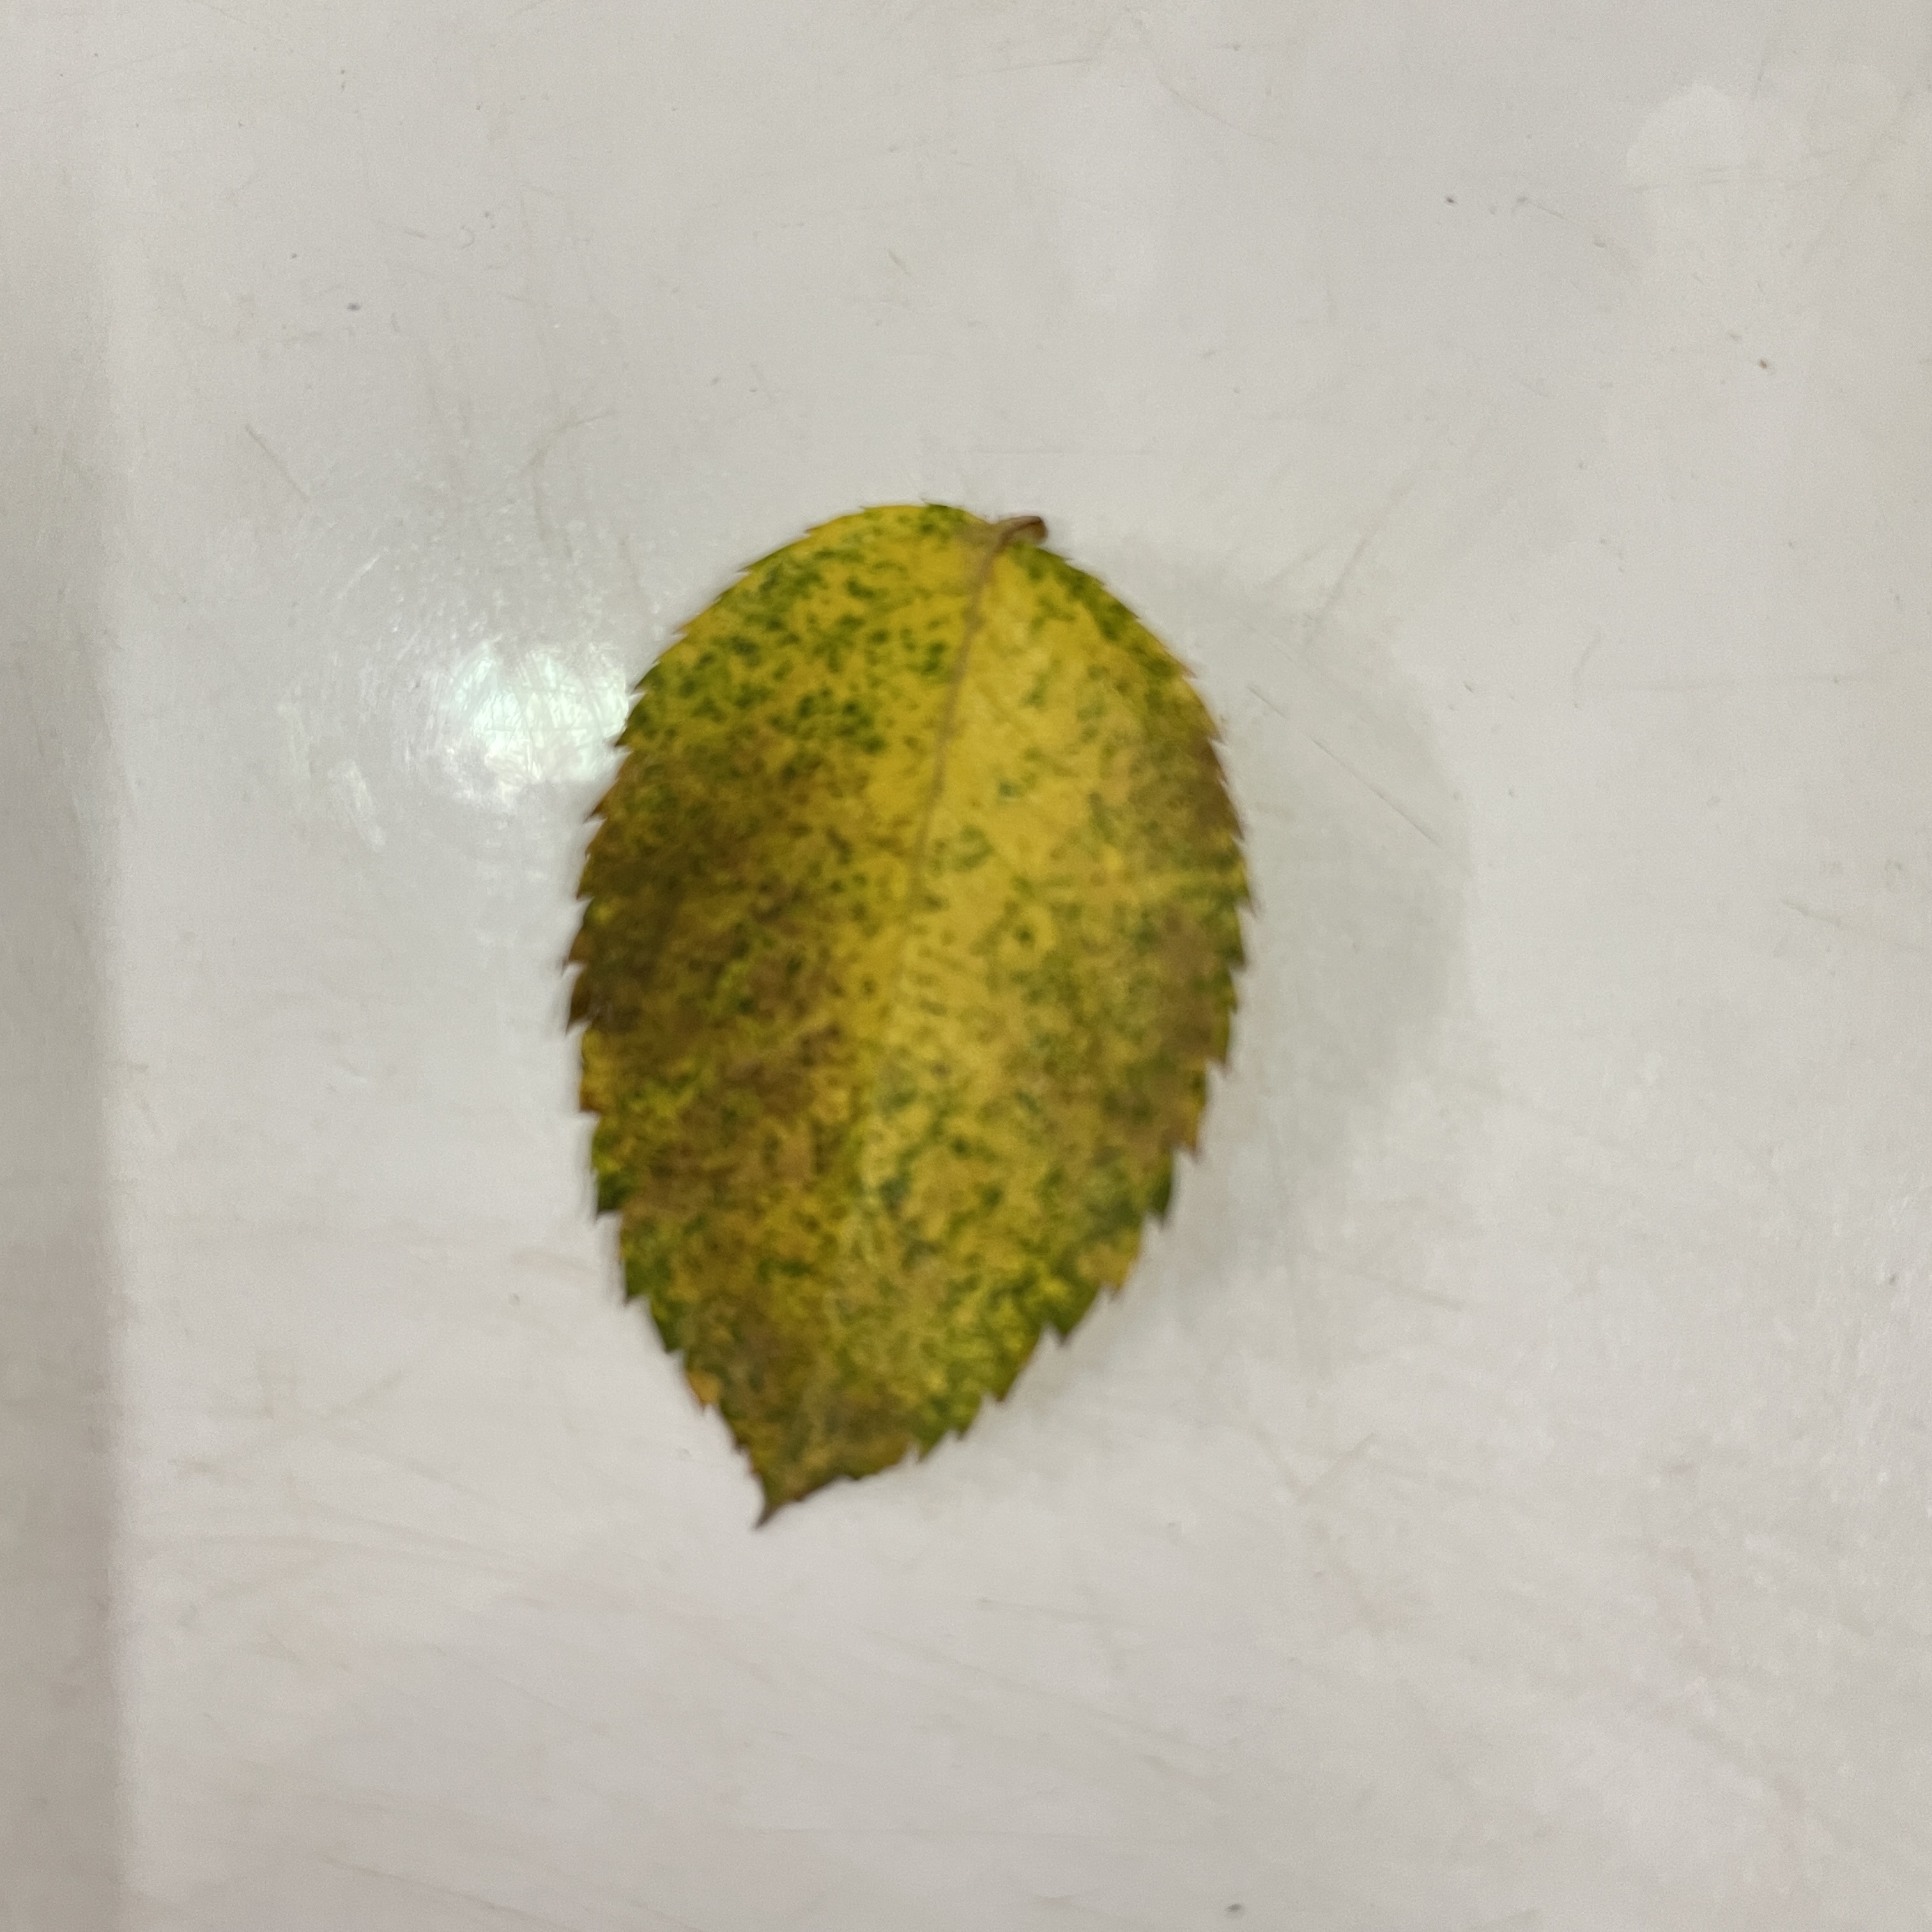
Label: Black Spot